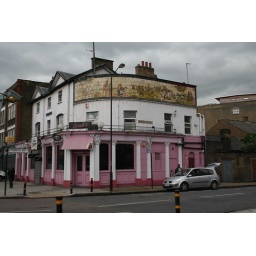
Little obvious Truman &amp;quot;identity&amp;quot; but a small moulded eagle remains on the L/H side above a ground floor window